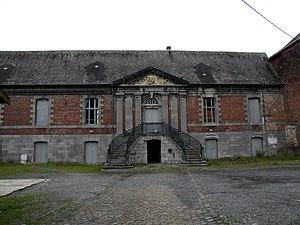
ancien batiment de l'abbaye d'Hautmont, nord france
Cette page liste les différentes abbayes de la région Nord-Pas-de-Calais. Ces dernières sont donc toutes situées sur la province ecclésiastique métropolitaine de Lille, elle-même composée de l'archidiocèse de Lille, de l'archidiocèse de Cambrai et du diocèse d'Arras.
Hautmont est une commune française située dans le département du Nord, en région Hauts-de-France.
Altus mons ou Altimontensis Abbatia, l’abbaye bénédictine de Hautmont, a été fondée en 643 par saint Vincent Maldegaire, époux de sainte Waudru. Elle est consacrée aux apôtres Pierre et Paul.